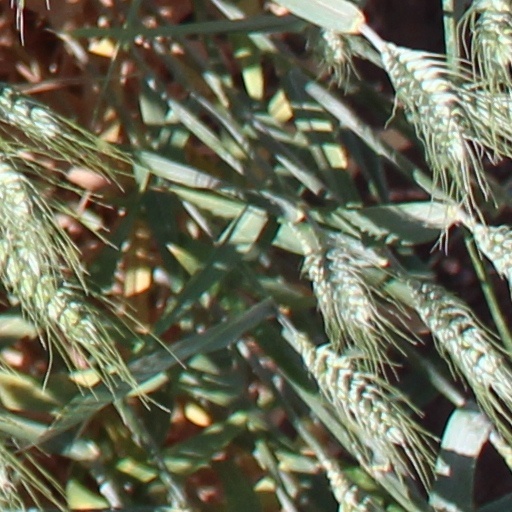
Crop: wheat